AB Addo

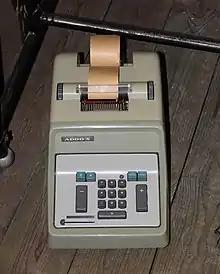
Addo-X Adding Machine

AB Addo ("Aktiebolaget Addo") was a Swedish engineering company which manufactured office machines. The company, based in Malmö, was founded in 1918. In 1966, it was incorporated into Facit, where it remained as a subsidiary until the early 1980s. Its products consisted mainly of adding machines, calculators, accounting machines, and data processing equipment.